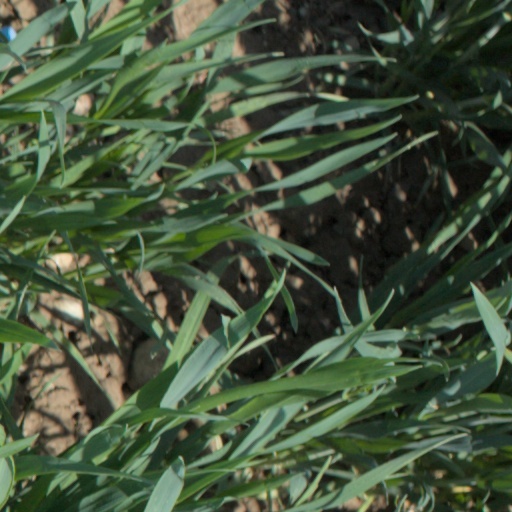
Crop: wheat